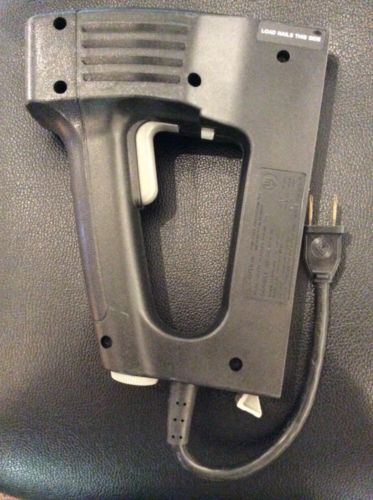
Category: stapler